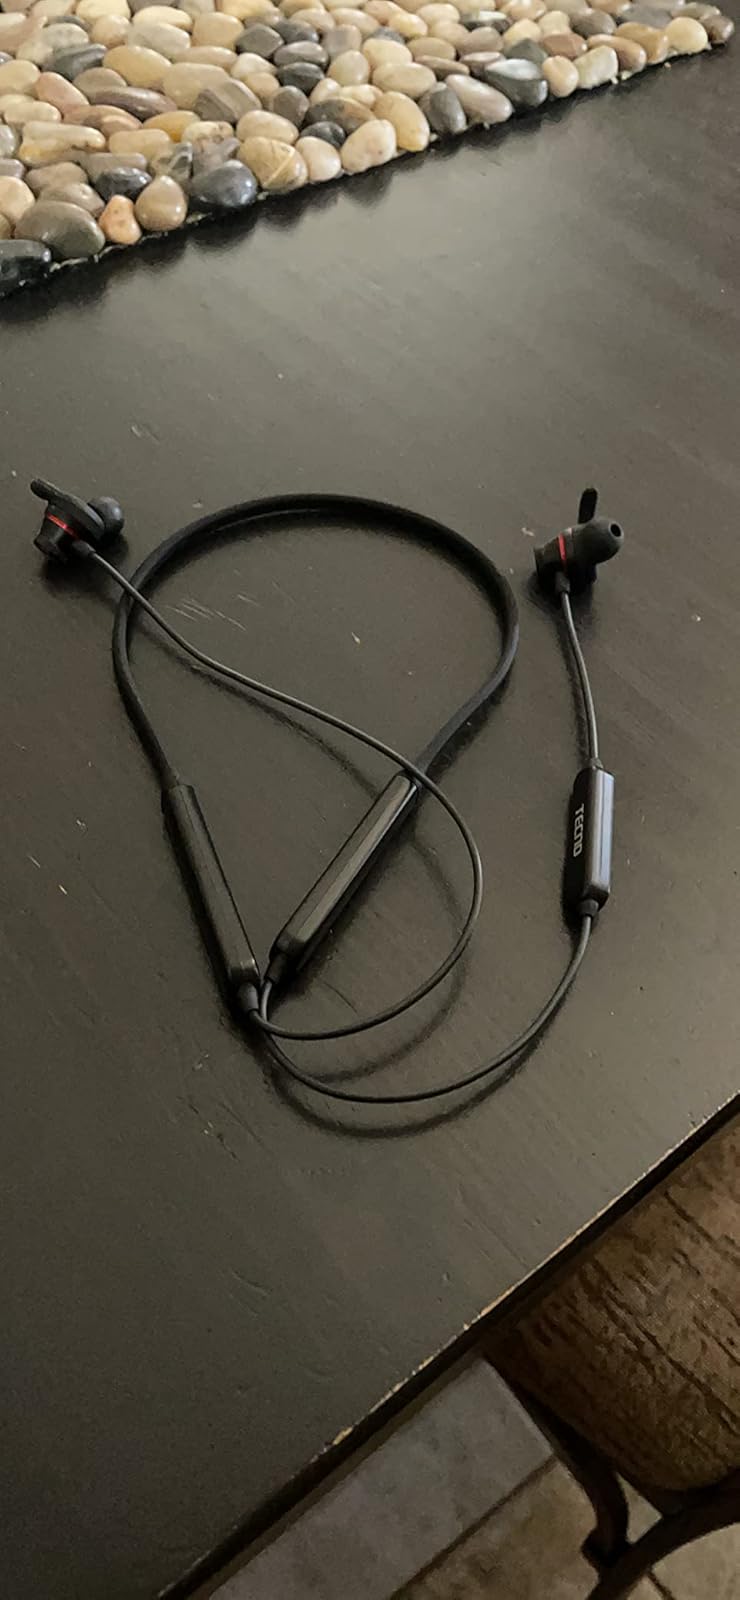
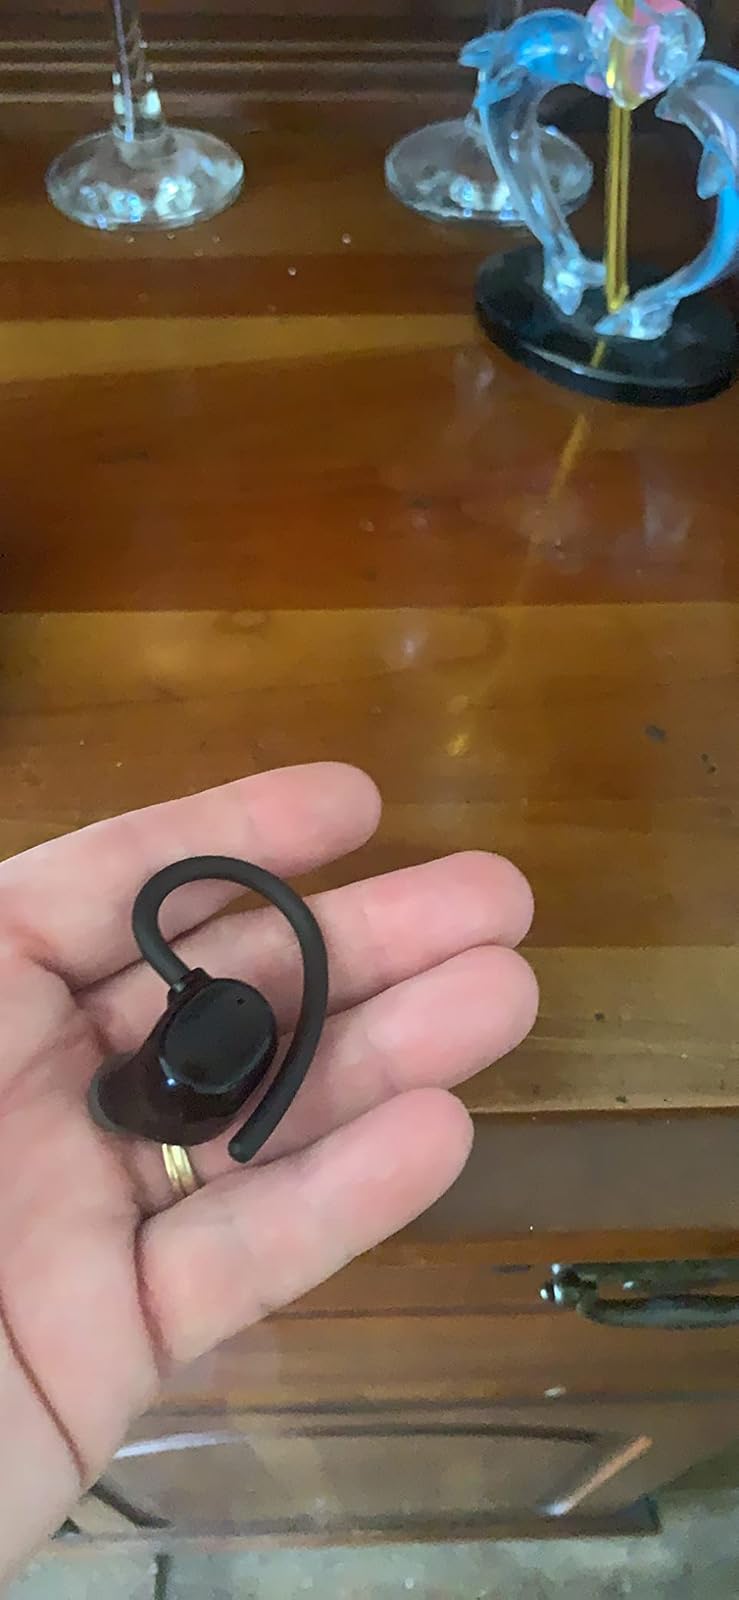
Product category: earbuds
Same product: no